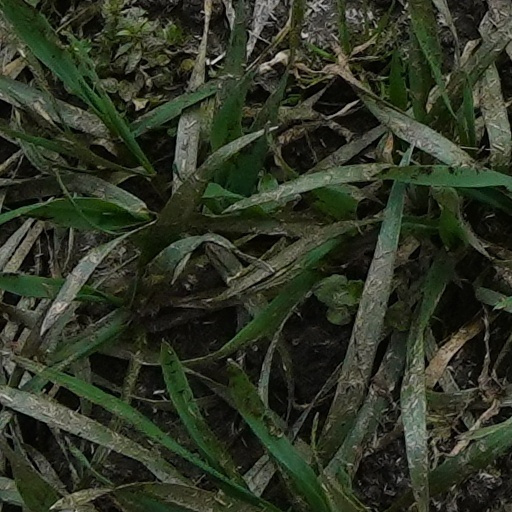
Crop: wheat